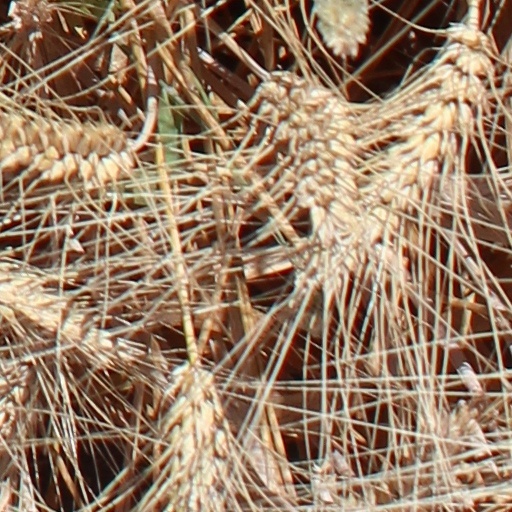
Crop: wheat